List of orders of battle for the British 1st Armoured Division

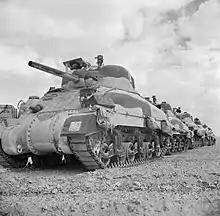
M4 Sherman tanks of the 2nd Dragoon Guards (Queen's Bays), 24 October 1942

22nd Armoured Brigade Group (from 23 April)